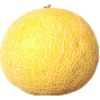
Label: Cantaloupe 1